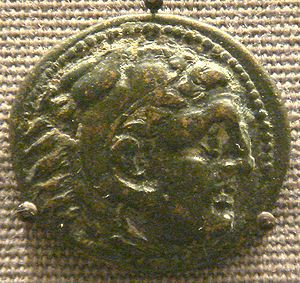
Kassander af Makedonien
Kassander, konge af Makedonien. Kassander var ældste søn af Antipater. Første gang, man hører om ham, var ved Alexander den Stores hof i Babylon, hvor han forsvarede sin far mod beskyldninger fra faderens fjender.